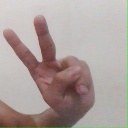
अक्षर: ऐ